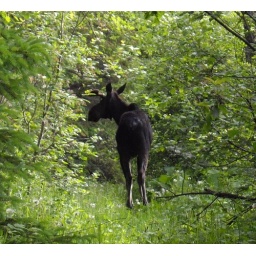
This young bull moose visited my home in Presque Isle Maine, June 2009.